Drum and bugle corps (modern)

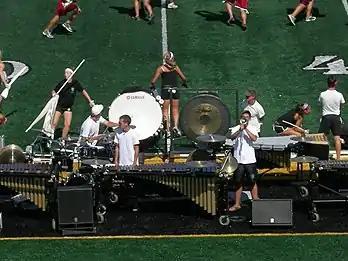
The Bluecoats pit used thematic vocal amplification in their 2007 performance, "Criminal."

The percussion section consists of two subsections: the front ensemble (also known as "pit") and the battery (also known as the "drumline").